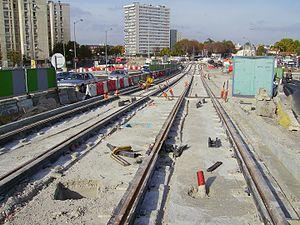
Le chantier du tramway T2 à Bezons le 28 octobre 2010.
La ligne 2 du tramway d'Île-de-France, plus simplement nommée T2, est une ligne du tramway d'Île-de-France exploitée par la Régie autonome des transports parisiens qui est mise en service le 2 juillet 1997 à l'occasion des Journées mondiales de la jeunesse.